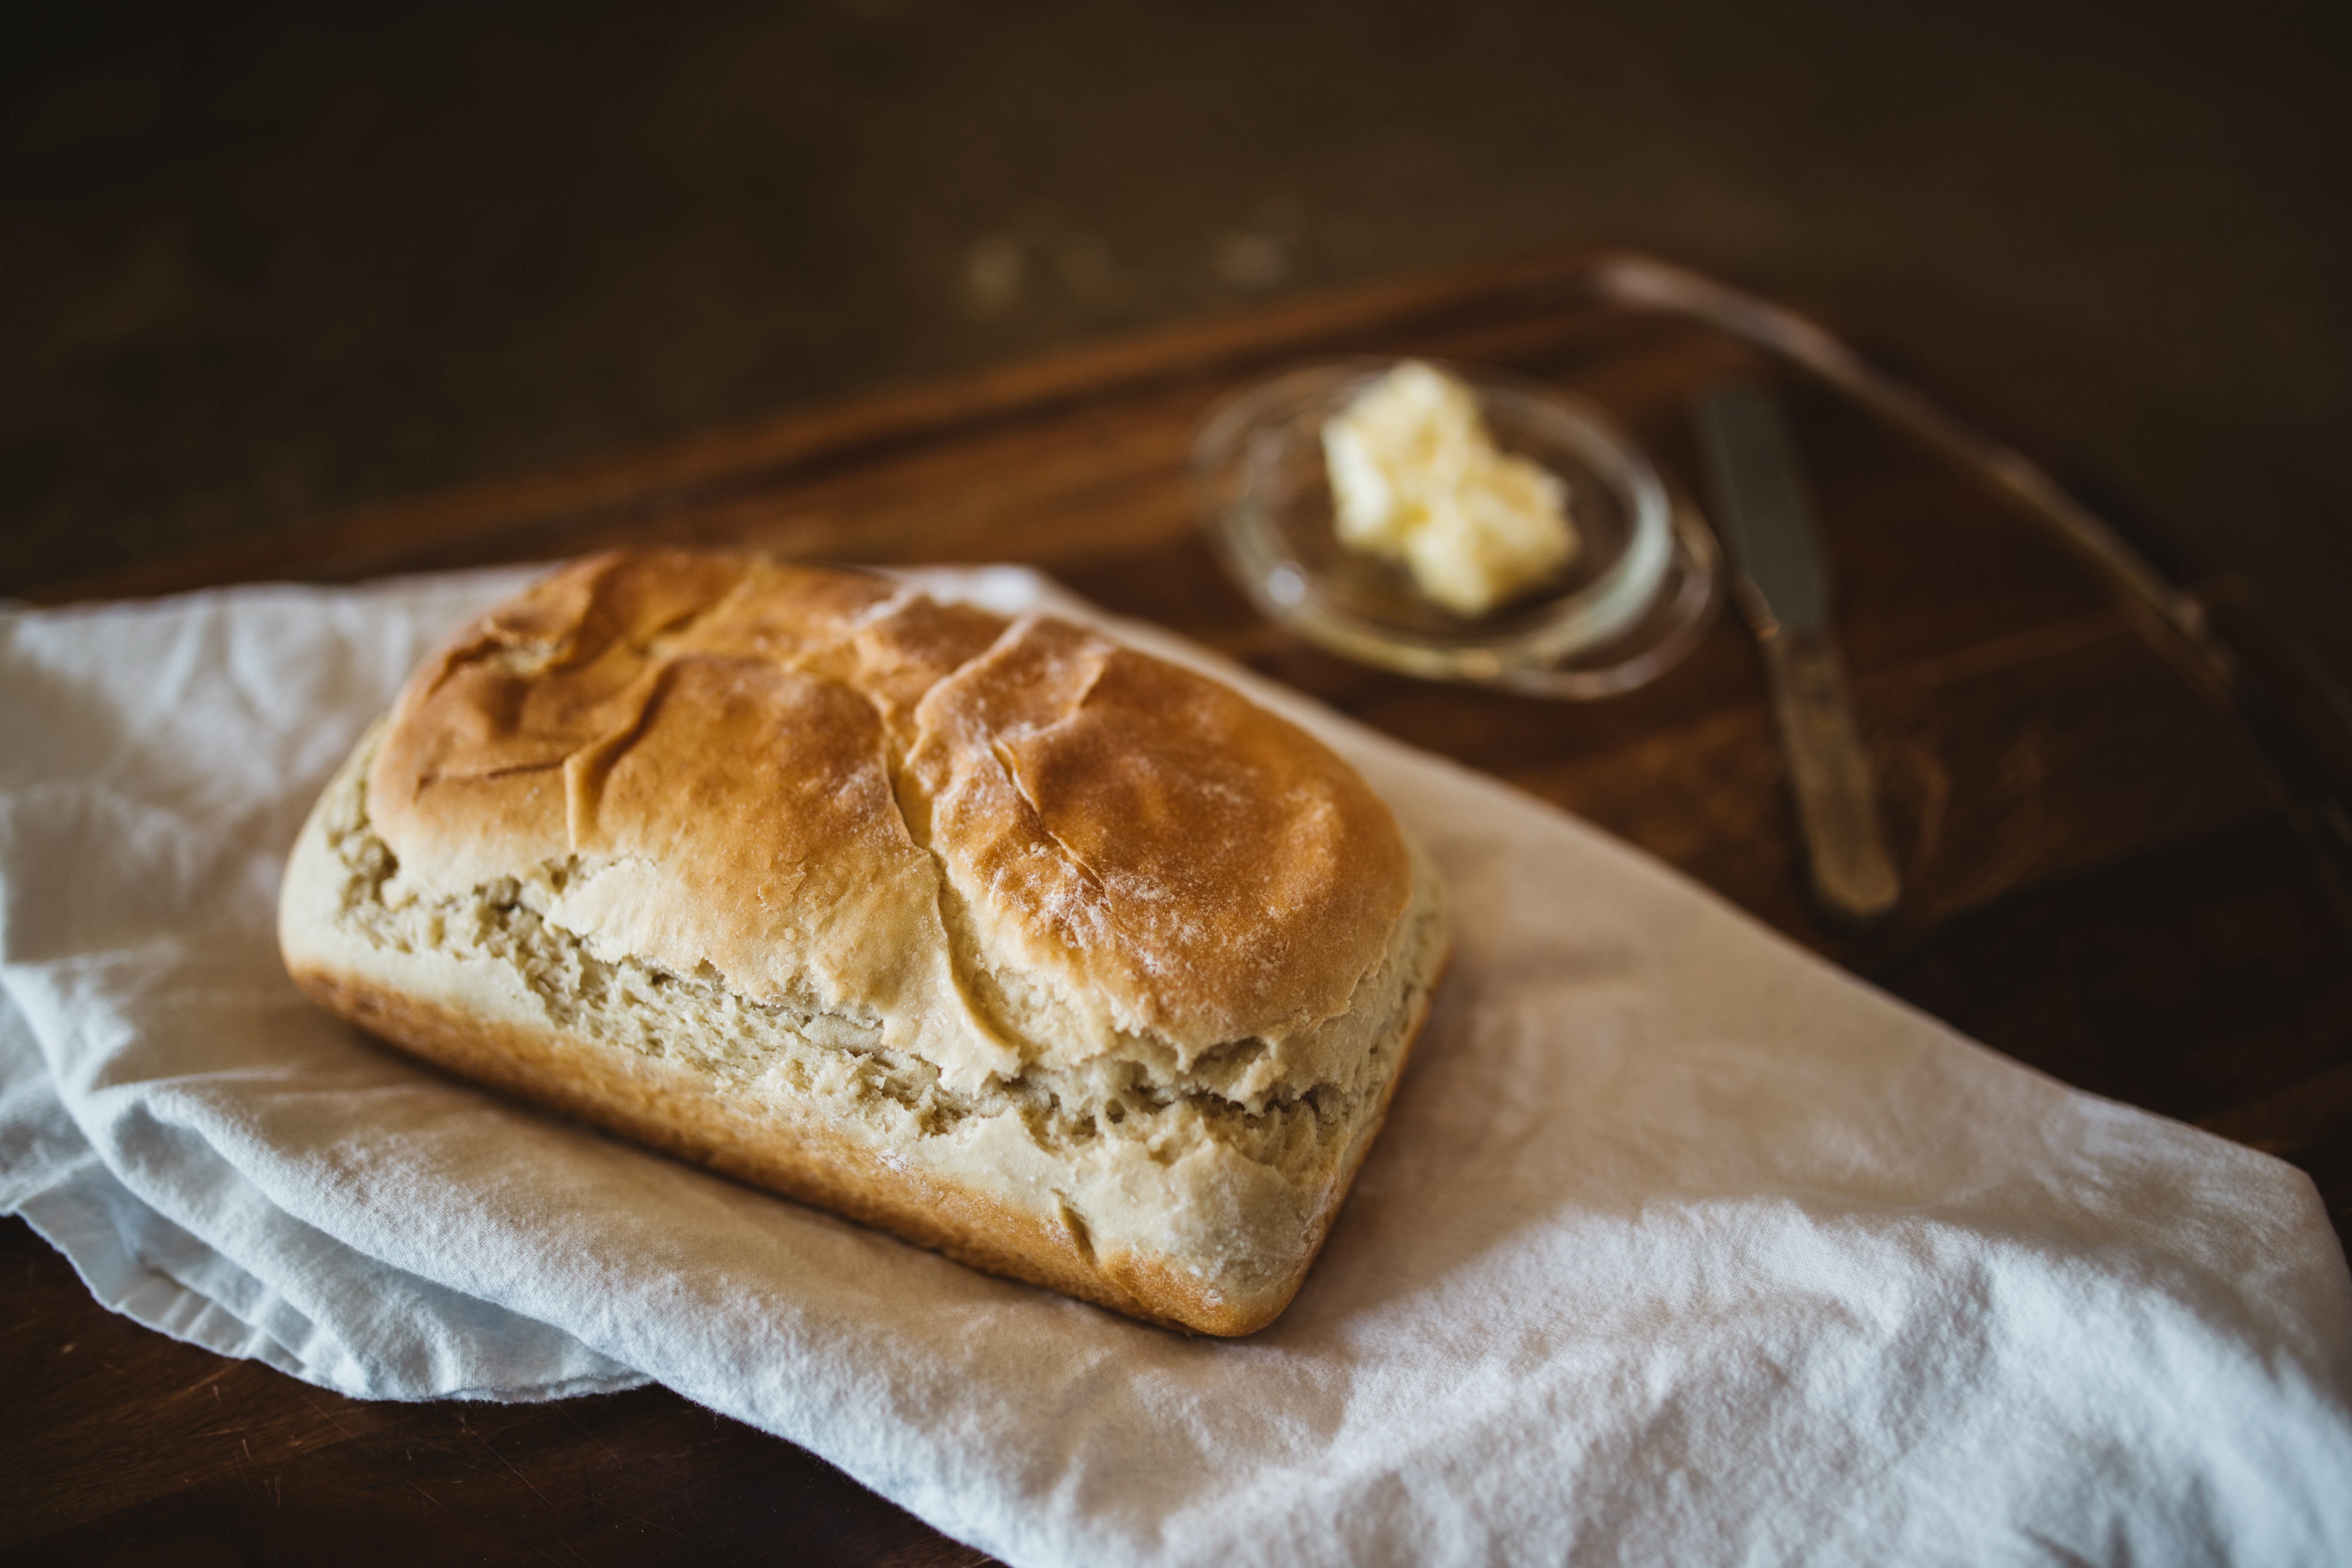
wheat, dish, meal, food, fresh, breakfast, baking, cloth, gourmet, healthy, snack, delicious, bread, bakery, baked, bun, butter, crust, product, eating, nutrition, tasty, roll, ciabatta, diet, organic, baked goods, grass family